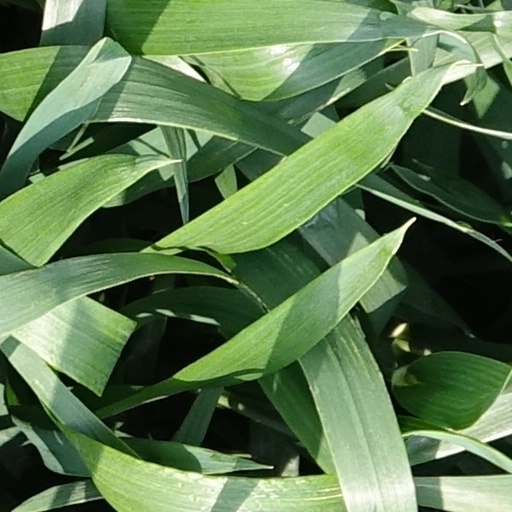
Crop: wheat